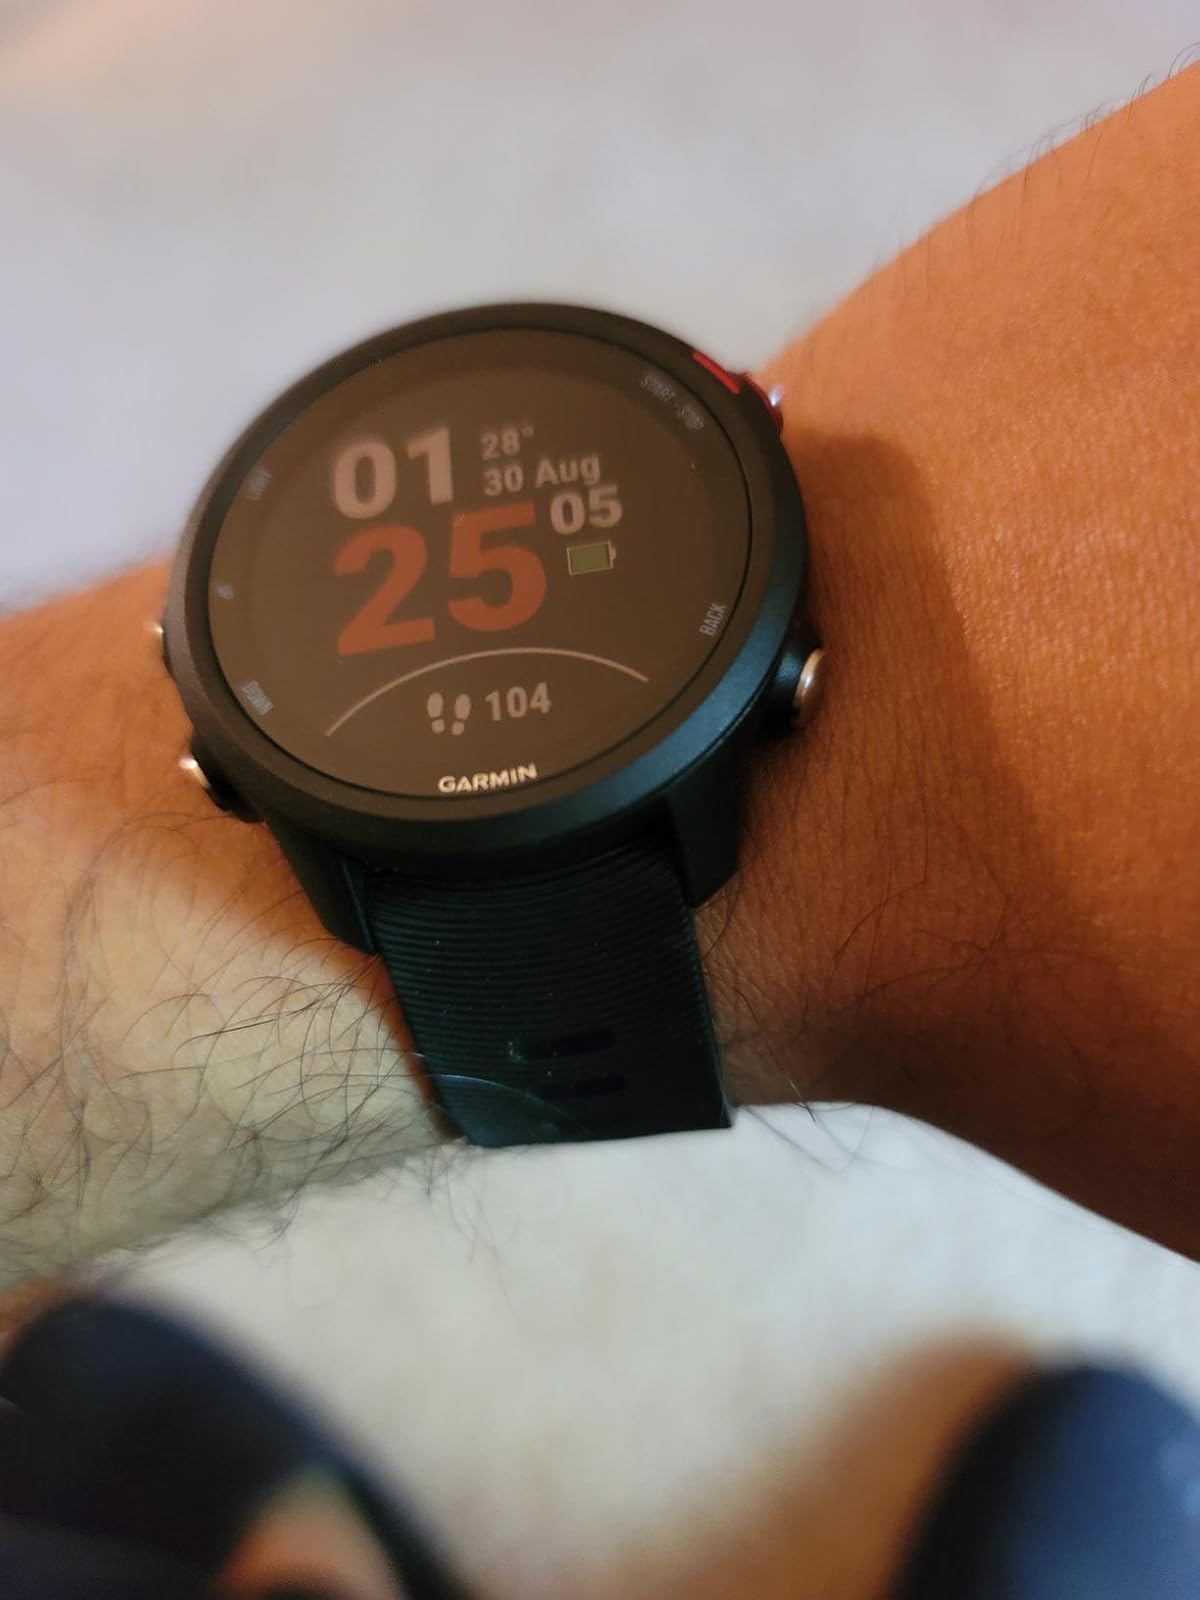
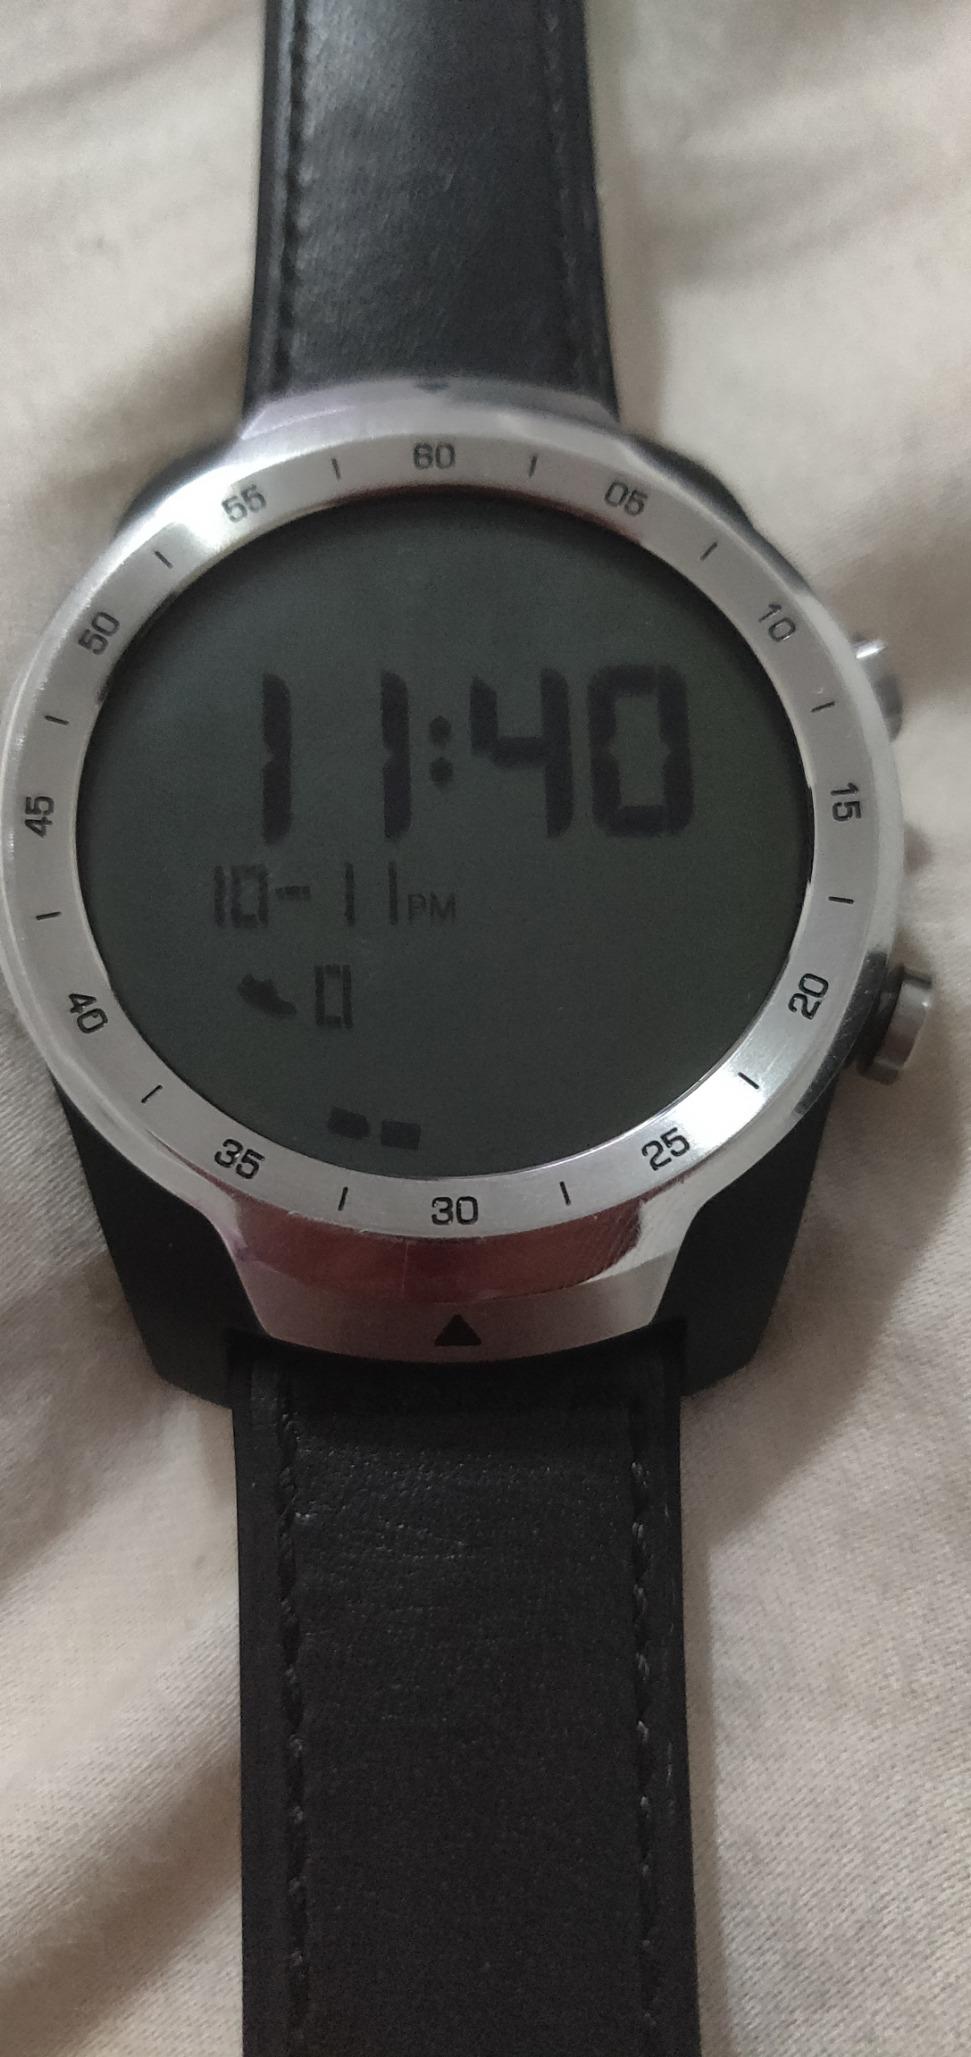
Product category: smartwatch
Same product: no